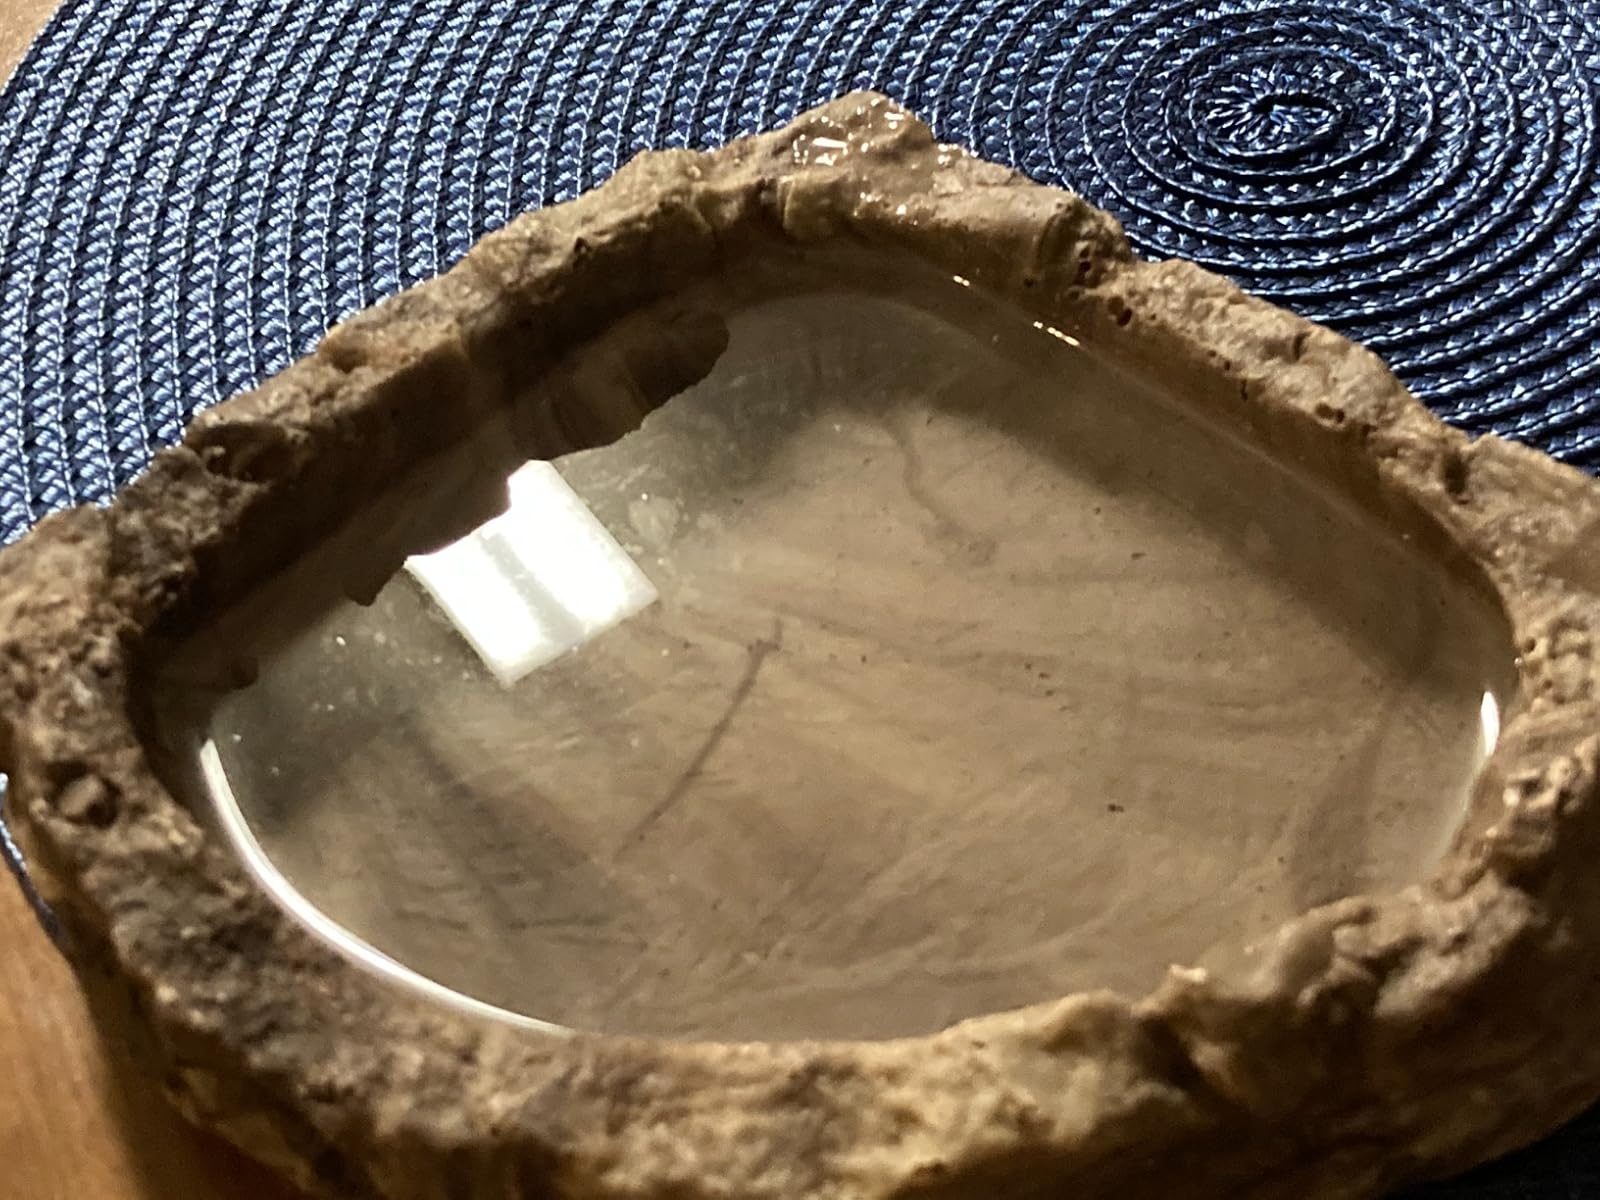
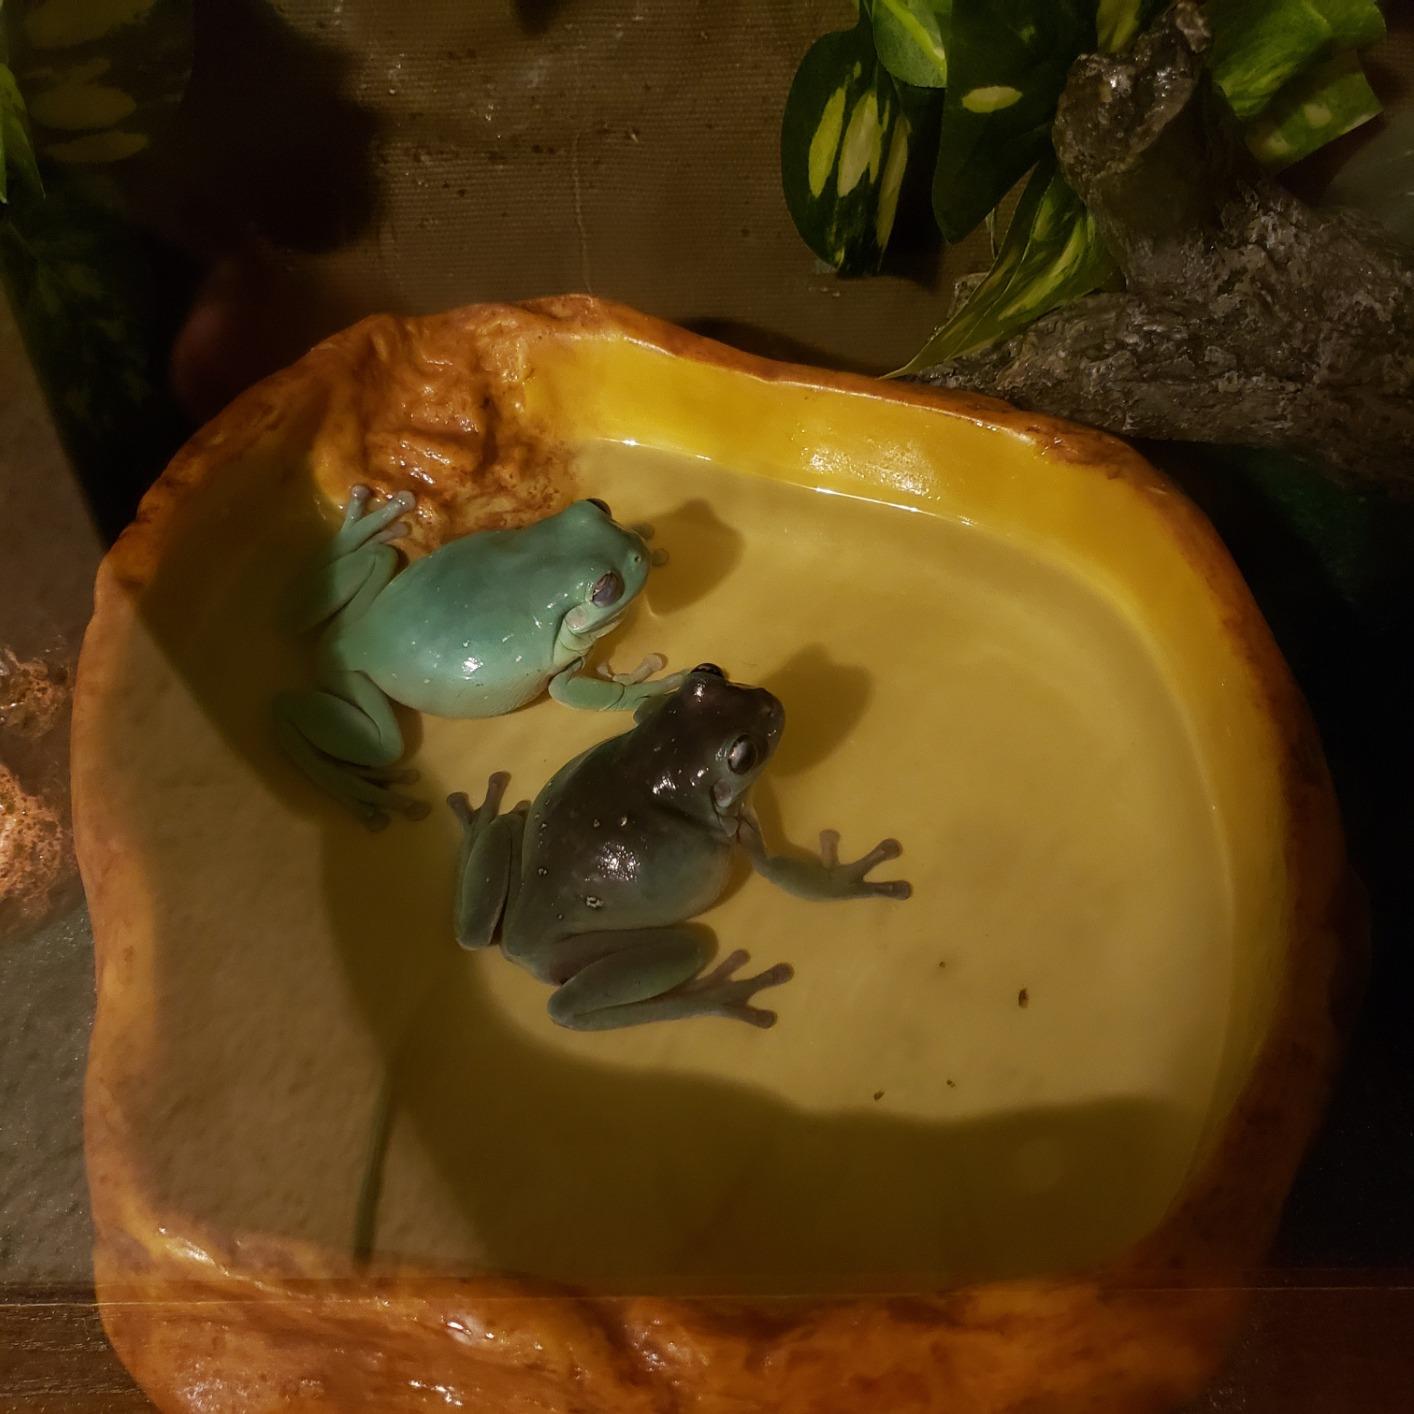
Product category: items_bowl
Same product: no